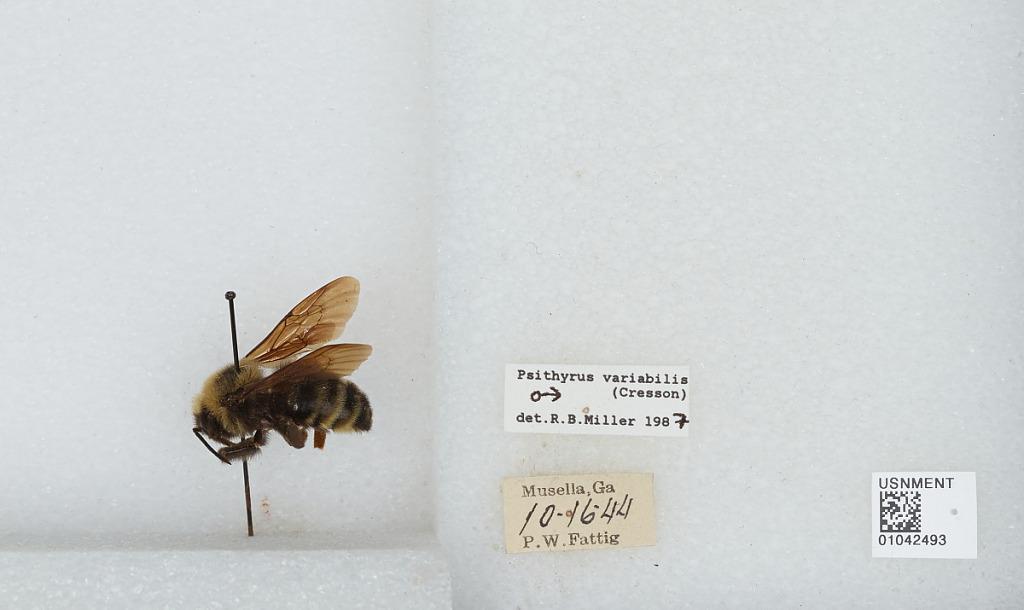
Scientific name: Bombus (Psithyrus) variabilis (Cresson)
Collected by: P. Fattig
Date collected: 1944-10-16
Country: United States
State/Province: Georgia
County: Crawford
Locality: Musella
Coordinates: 32.7978, -84.0322
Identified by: Miller, R. B.